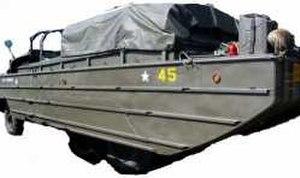
Le DUKW 353 est un véhicule amphibie destiné à décharger les cargos en l’absence de ports. Il fut conçu en 1941 par la firme Sparkman and Stephens Inc. pour le compte de l'armée américaine sur la base du GMC AFKWX 353 6x6. Au cours de la Seconde Guerre mondiale, 21 247 unités furent produites.